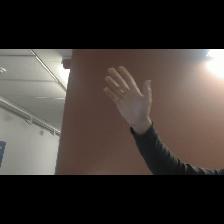
Label: Human